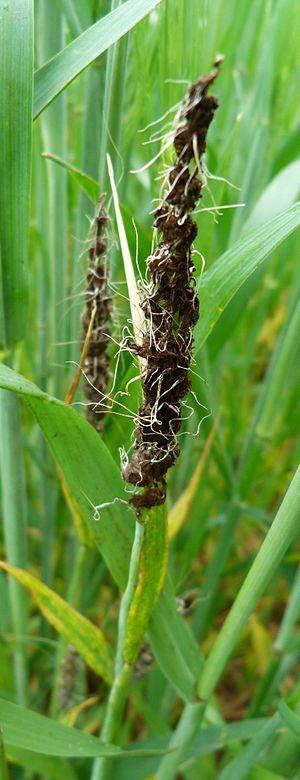
Charbon nu sur orge
Le charbon nu de l'orge est une maladie fongique causée par un champignon basidiomycète, Ustilago nuda qui affecte les cultures d'orge, principalement les variétés d'hiver.
Ustilago tritici est une espèce de champignons basidiomycètes de la famille des Ustilaginaceae.